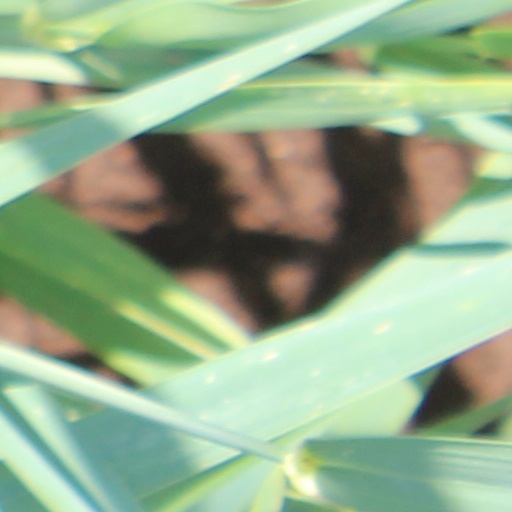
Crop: wheat